Proto-Elamite script

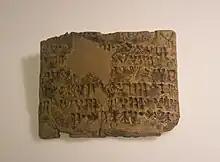
Proto-Elamite tablet found at Tepe Yahya

The first step in deciphering an unknown writing system is getting the known corpus fully published and developing a proposed sign list. The publishing of the texts has now been mostly completed but the sign list is still partly a work in progress. Proto-Elamite has many singleton signs (like early stages of proto-cuneiform) due to texts being primarily consumed only locally and there is disagreement over whether some signs are different or merely variants but by 1974 enough of a consensus over the Proto-Elamite signs was reached to enable the decipherment process to advance.